Zielona Góra

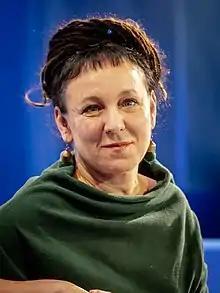
Olga Tokarczuk, 2019

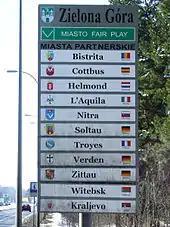
Zielona Góra's twin towns in 2013

The city has a university and a College of International Trade and Finance. Currently there are 18,000 students studying in the city.